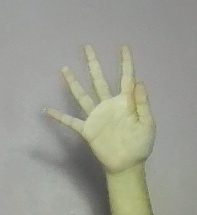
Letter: sheen